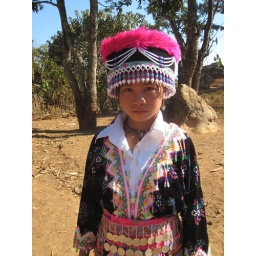
A young Lao girl in traditional dress